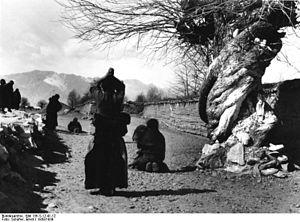
Un lingkhor, également translittéré en lingkor, linkhor, est un chemin dévotionnel, un circuit rituel de pèlerinage servant à pratiquer la circumambulation autour d'une ville au Tibet.
Une kora est une trancription du mot tibétain « circumambulation ». Une kora est l'un des rituels d'un pèlerinage qui consiste à tourner autour d'un lieu saint dans le bouddhisme tibétain et la tradition Bön.